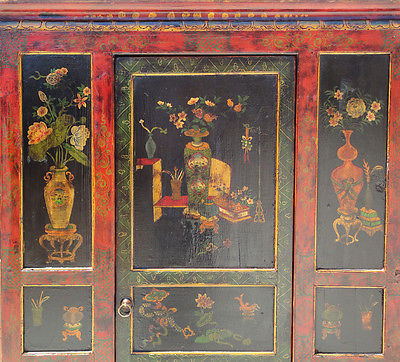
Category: cabinet